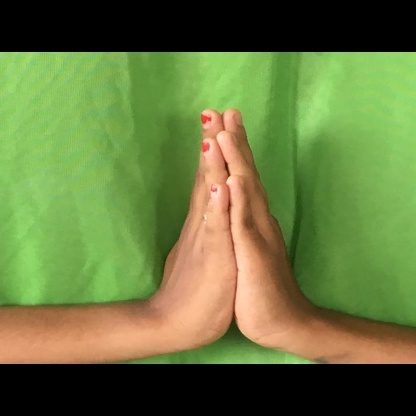
Mudra: Anjali